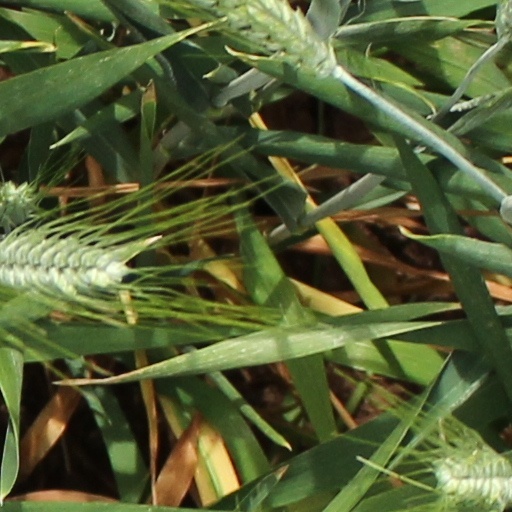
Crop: wheat